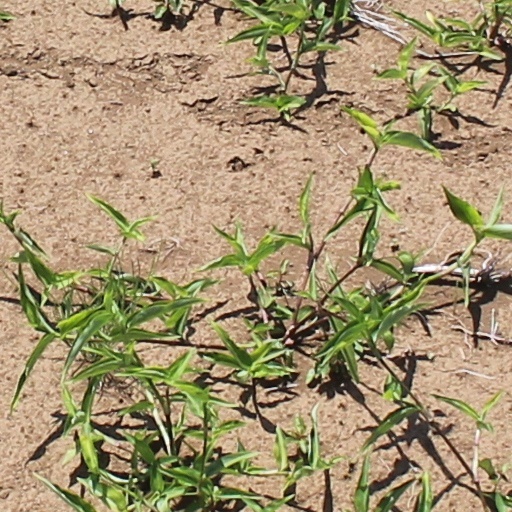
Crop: wheat